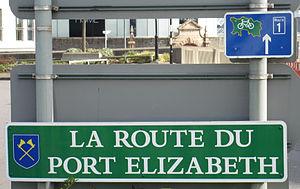
La Route du Port Elizabeth
Le réseau routier de Jersey est l'ensemble des voies de communication routière sillonnant l'île de Jersey. Ce réseau routier est dénommé par les lettres "A", "B" ou "C" dans un système similaire à celui utilisé en Grande-Bretagne, en Irlande du Nord et à l'île de Man.